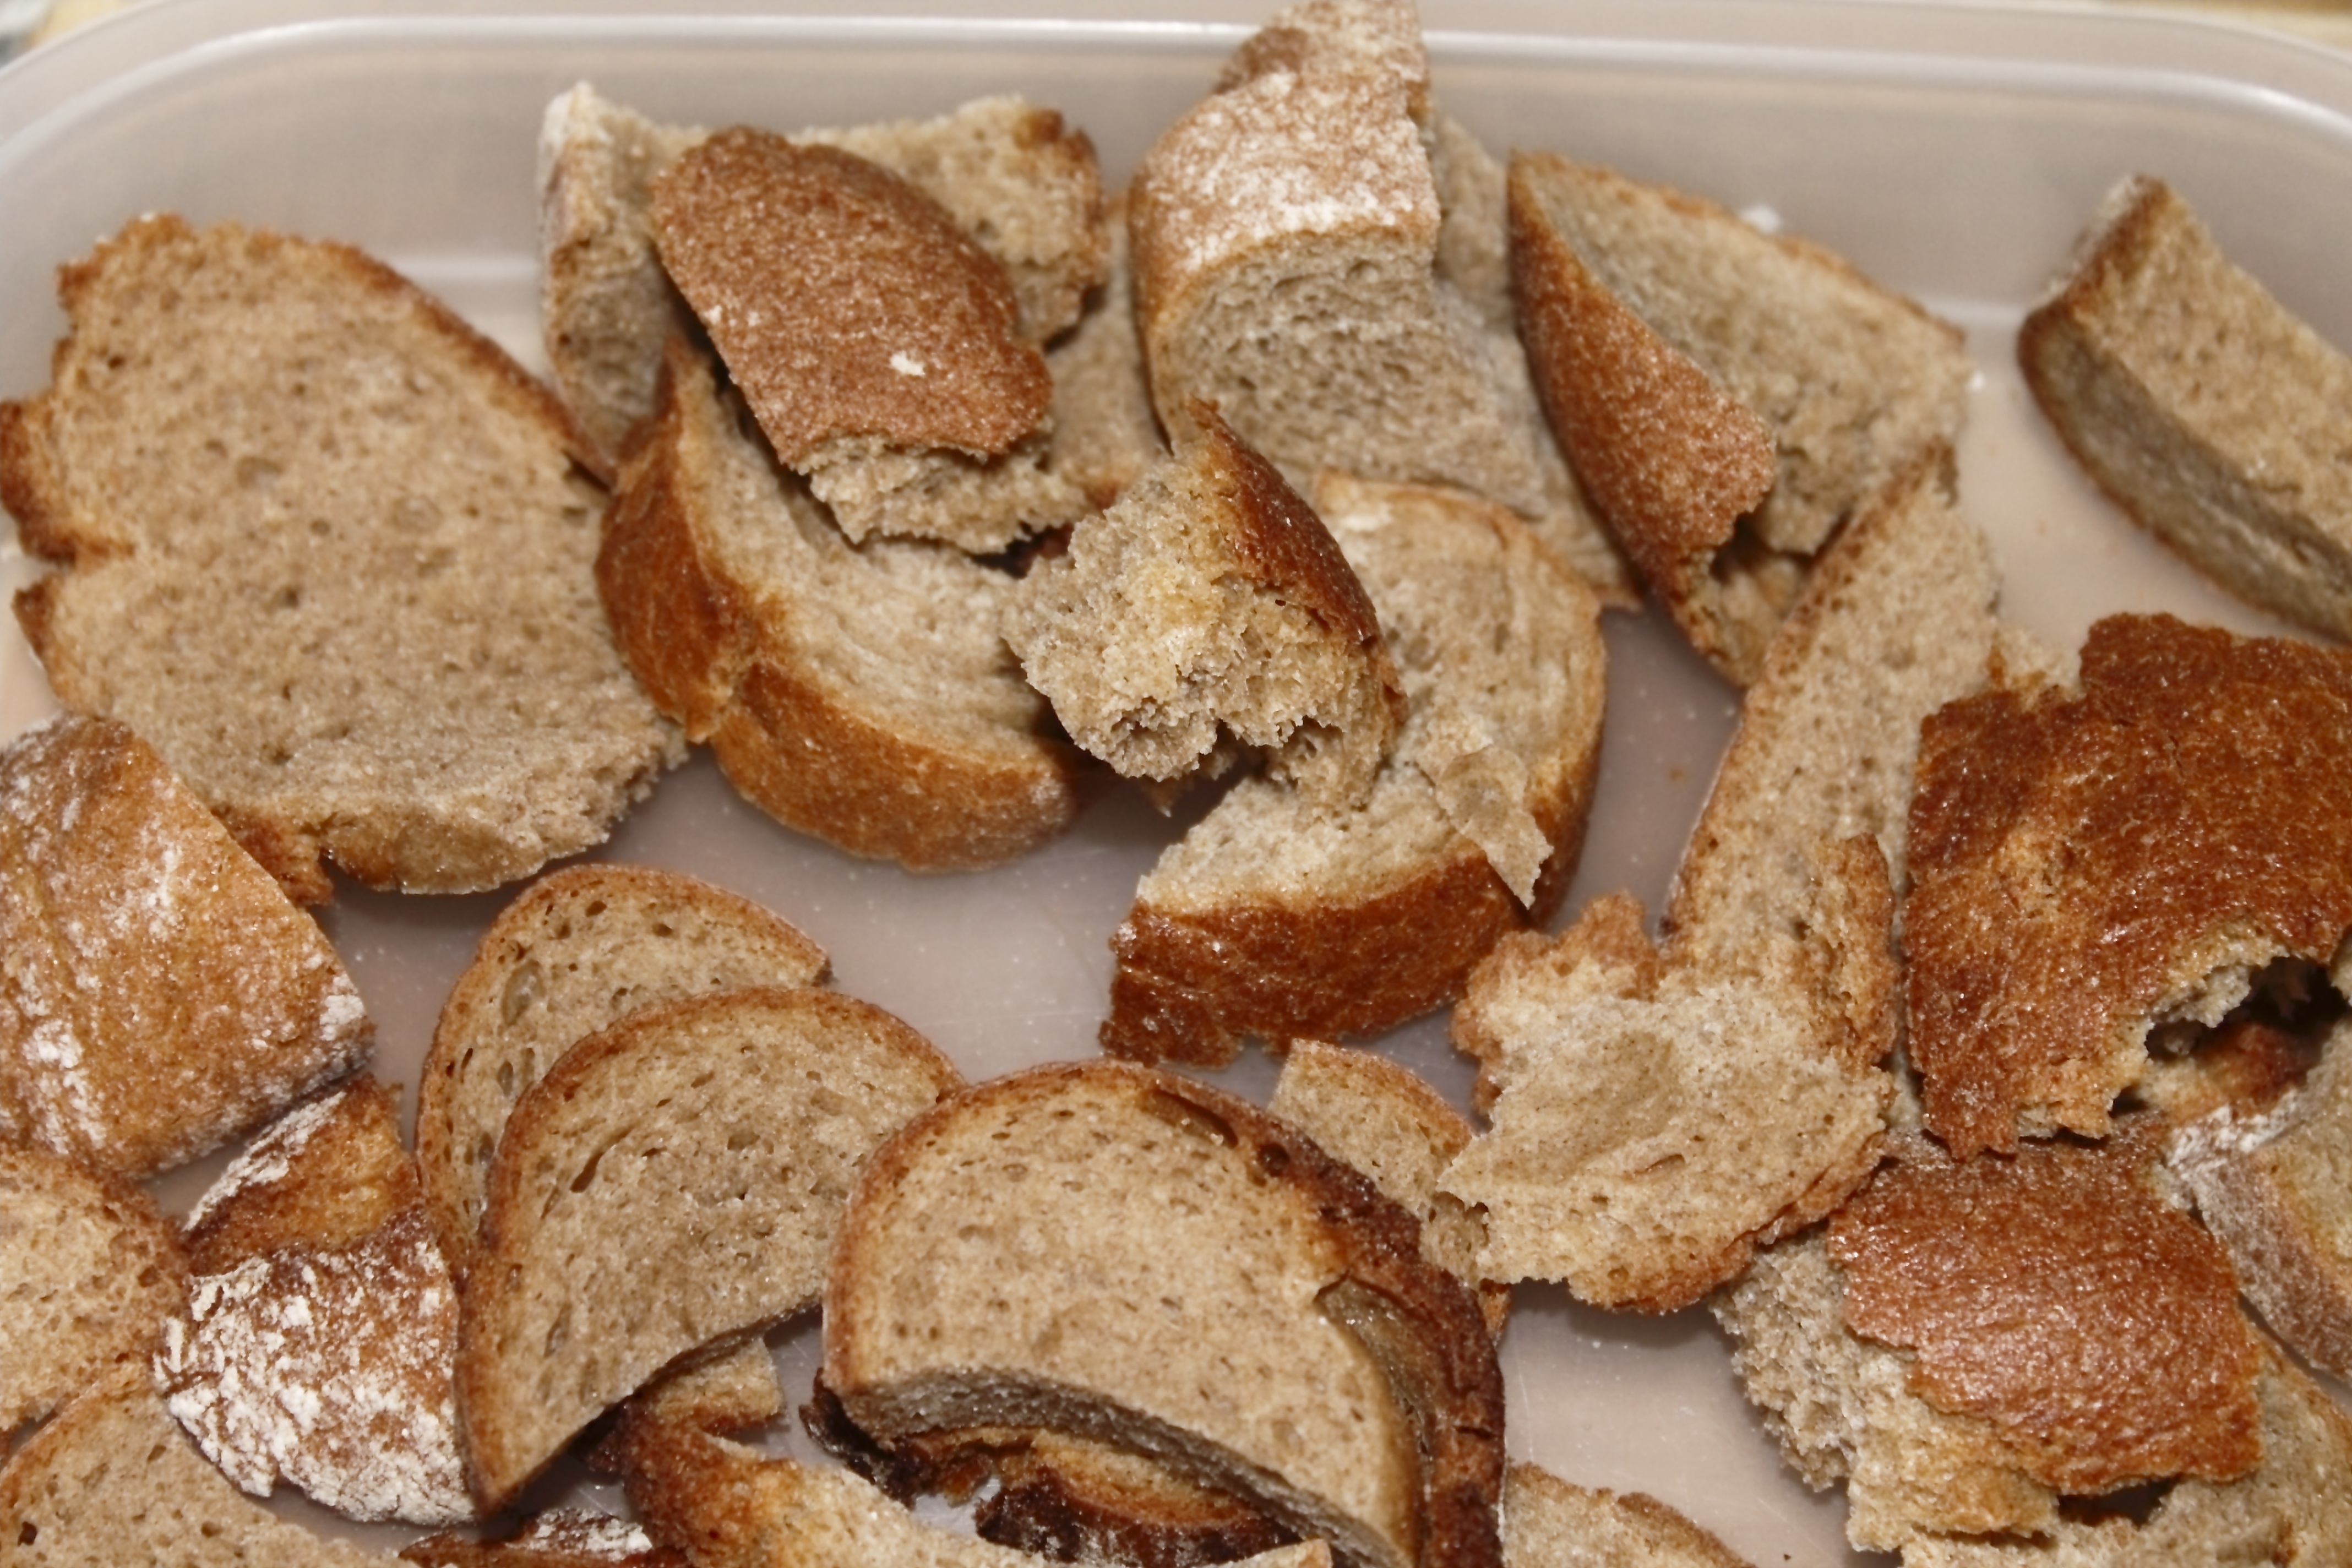
dish, meal, food, produce, breakfast, baking, dessert, eat, cuisine, bread, baked, baked goods, flavor, white bread, staple food, bread crust, grass family, snack food, whole grain